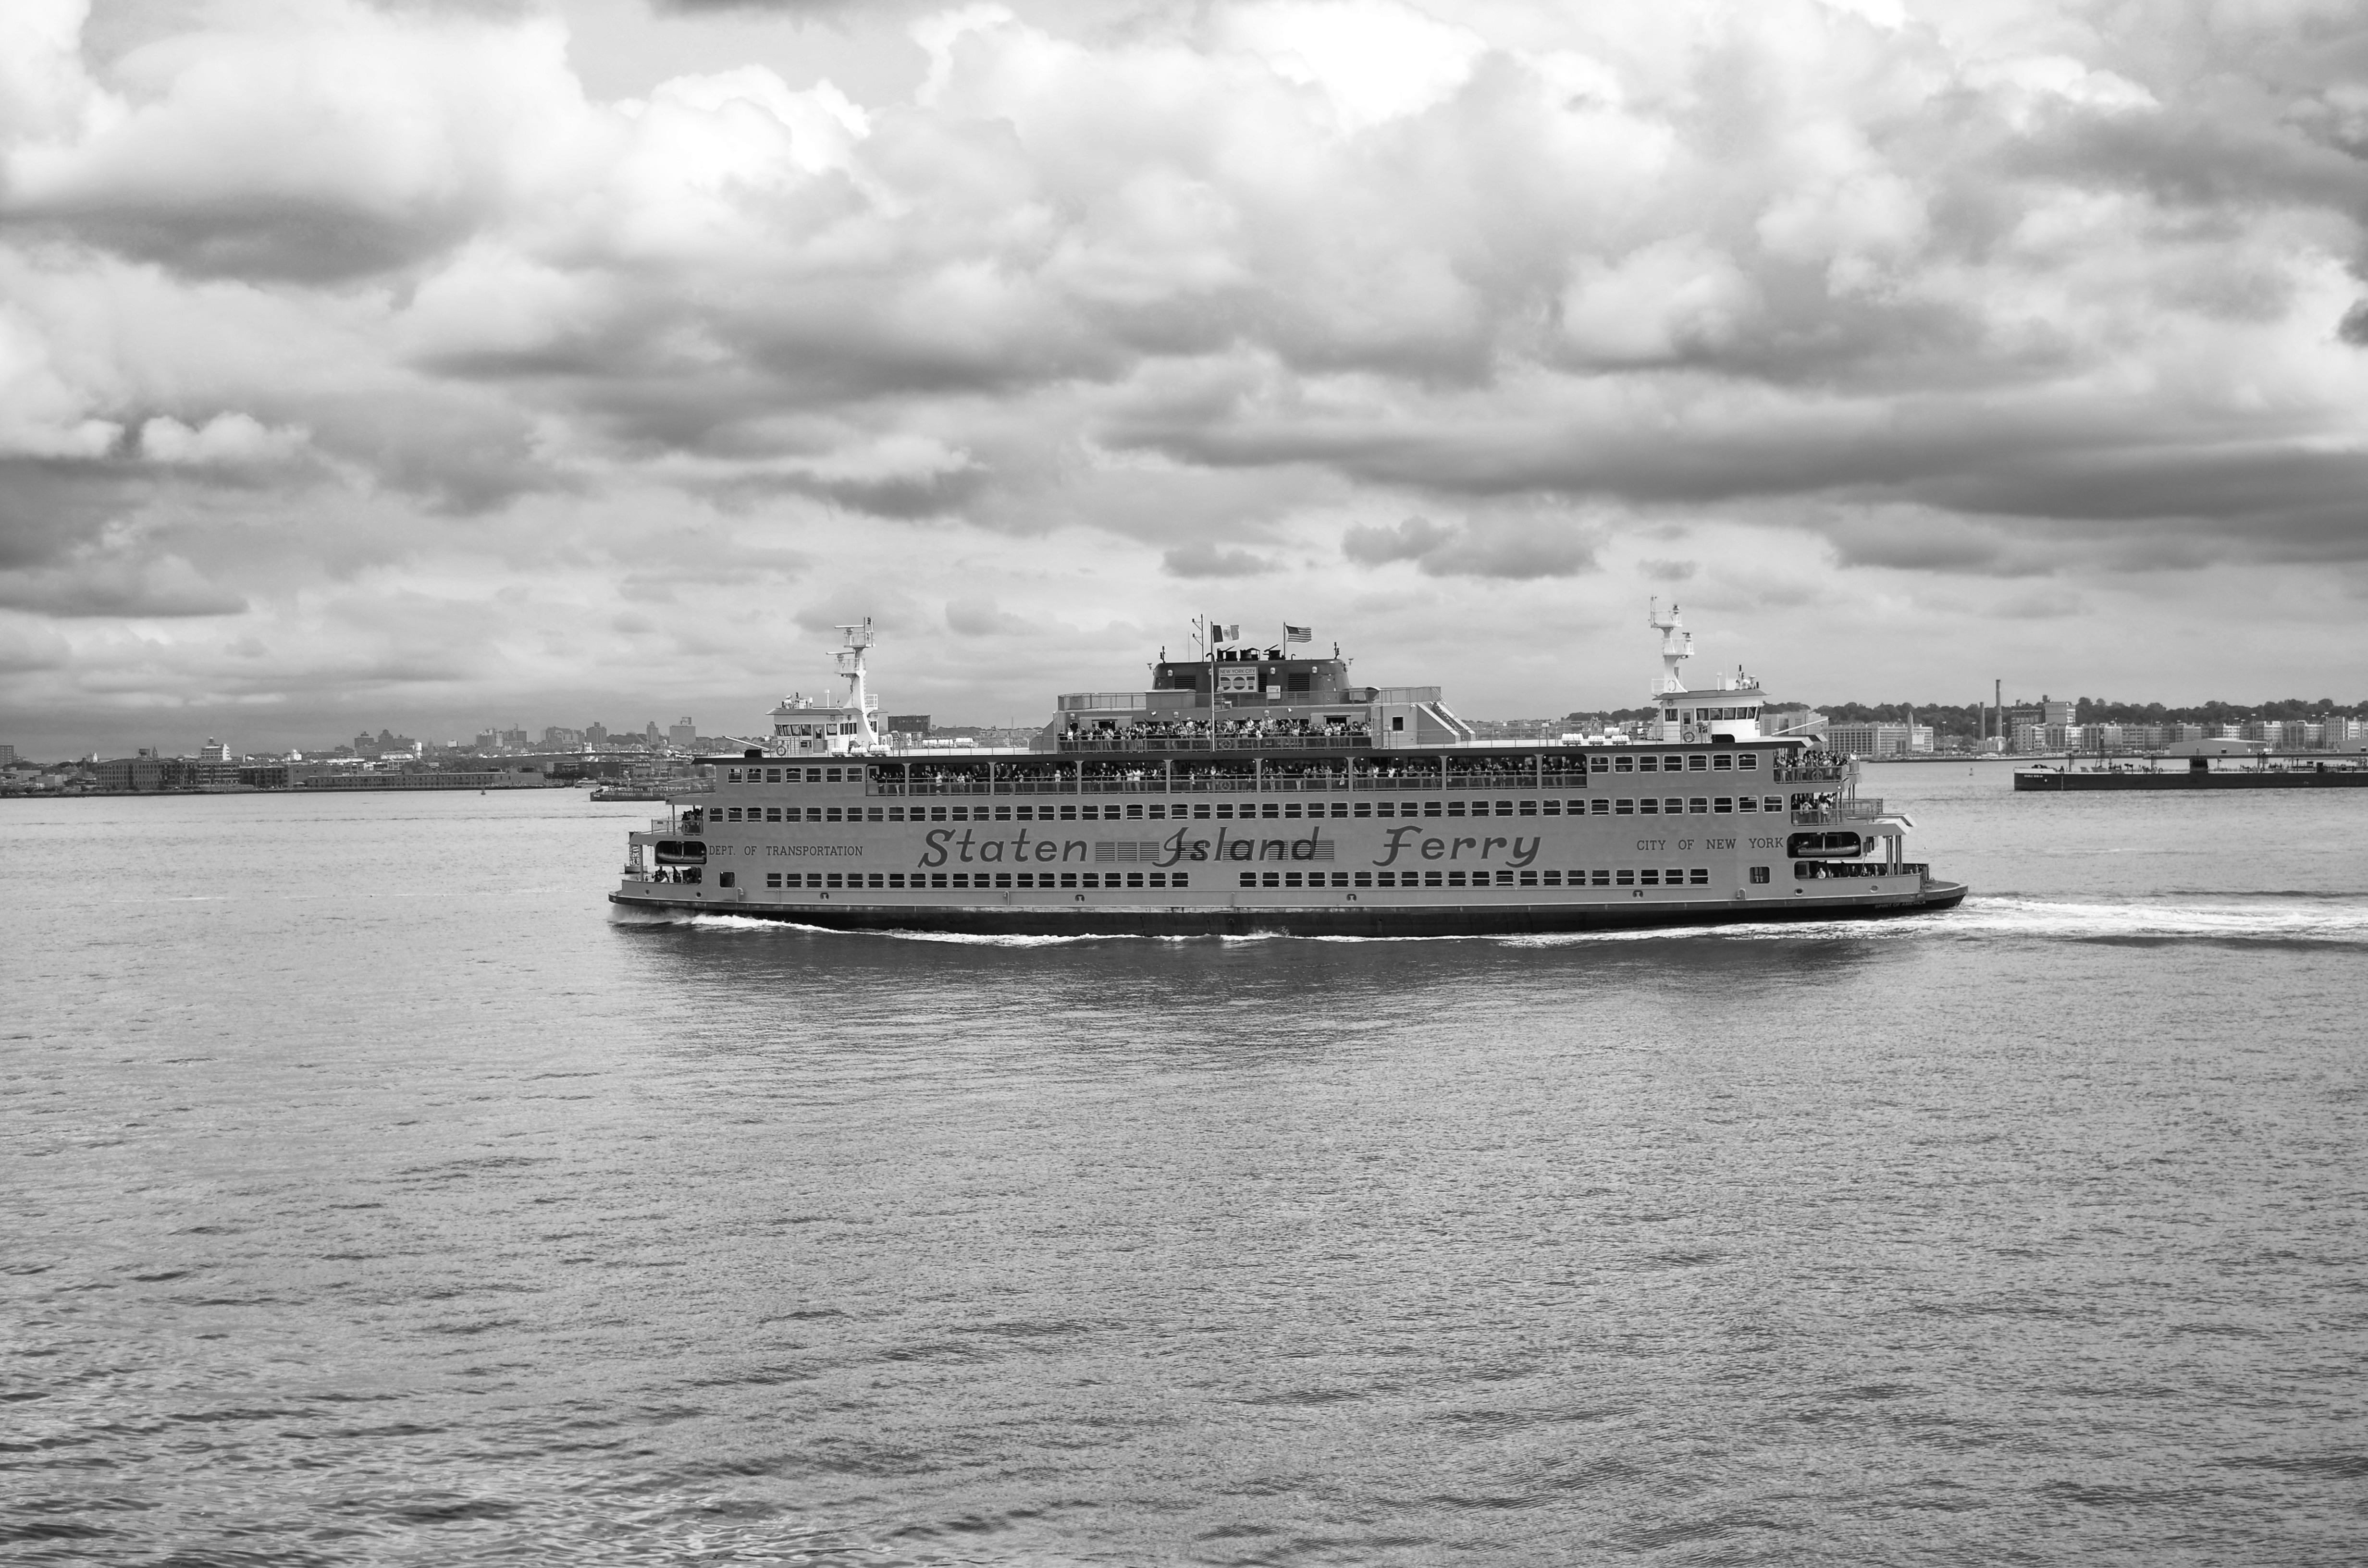
sea, water, black and white, city, new york, pier, river, ship, manhattan, new york city, vehicle, monochrome, ferry, channel, watercraft, cruise ship, staten island, motor ship, passenger ship, freight transport, ocean liner, monochrome photography